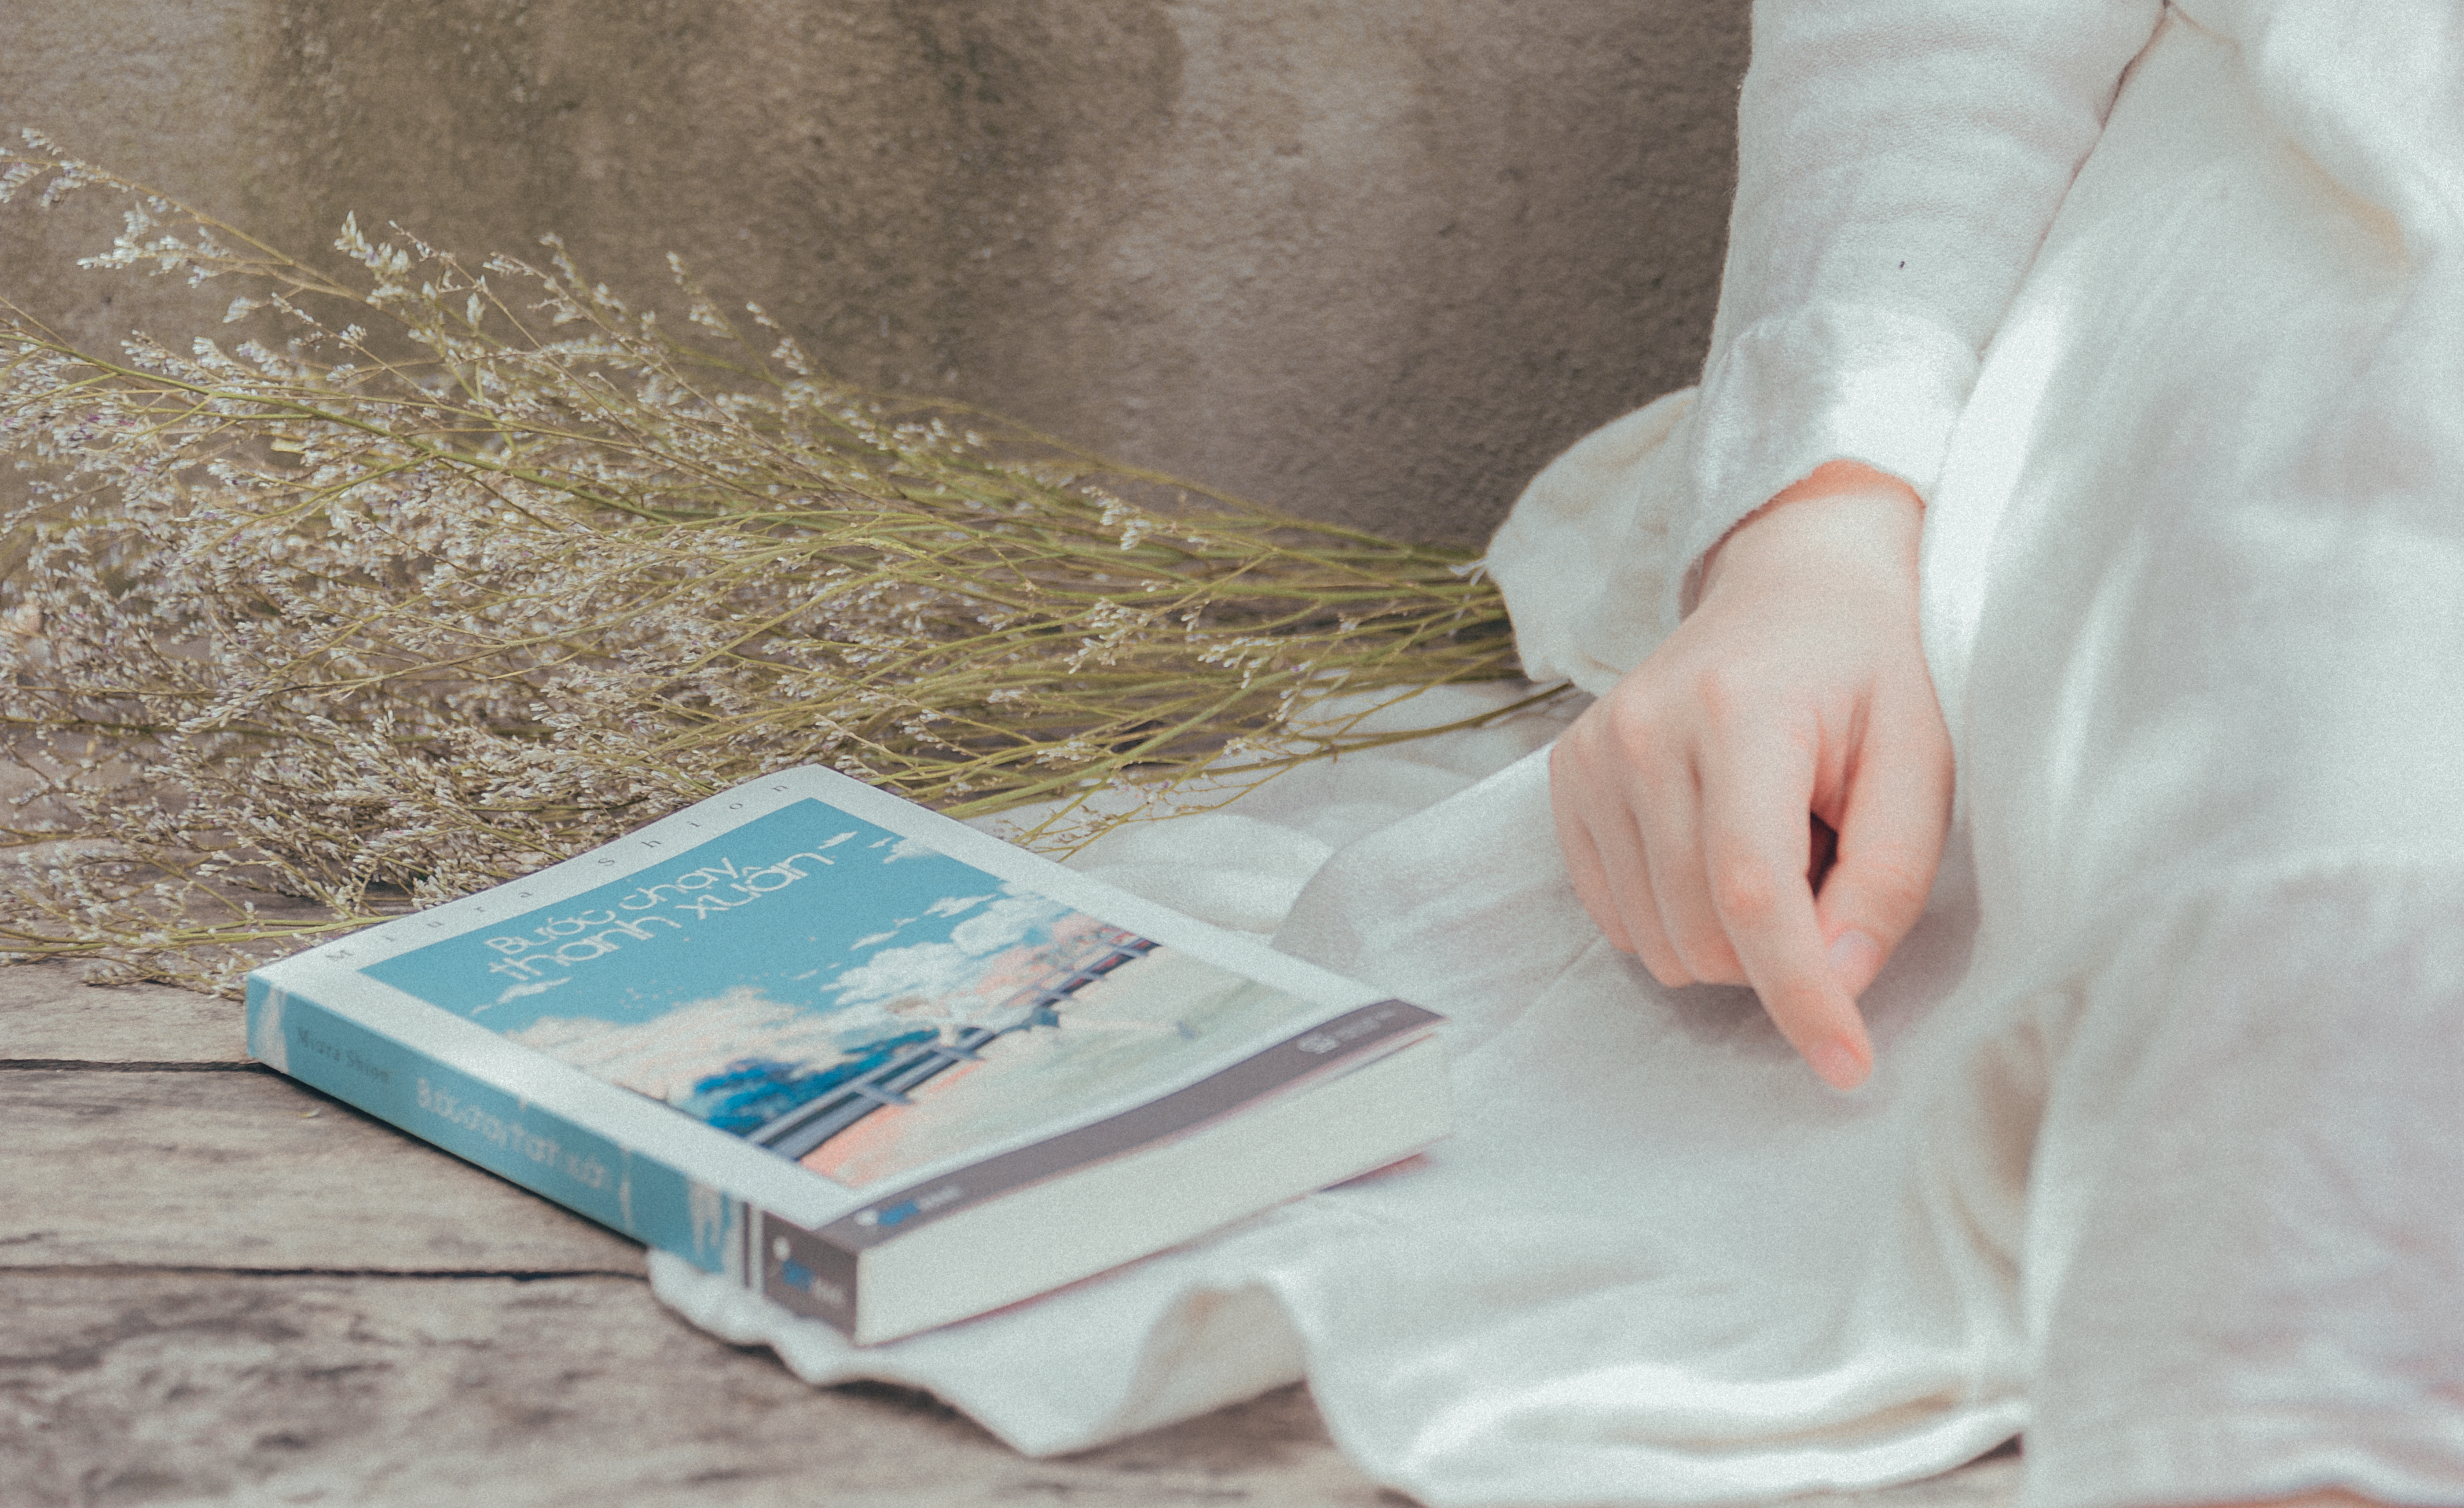
beautiful, girl, material